Anttix

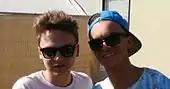
Anttix backstage with Conor Maynard at "One in the Park" 2013

The official single, "Tornado", was released on 28 July 2013. The 'Cutmore Remix' of "Tornado" peaked at number 6 of the official UK Club Chart. He also went on a UK school tour to promote "Tornado", also putting an anti-bullying message during his tour in support of the national British charity The Cybersmile Foundation.